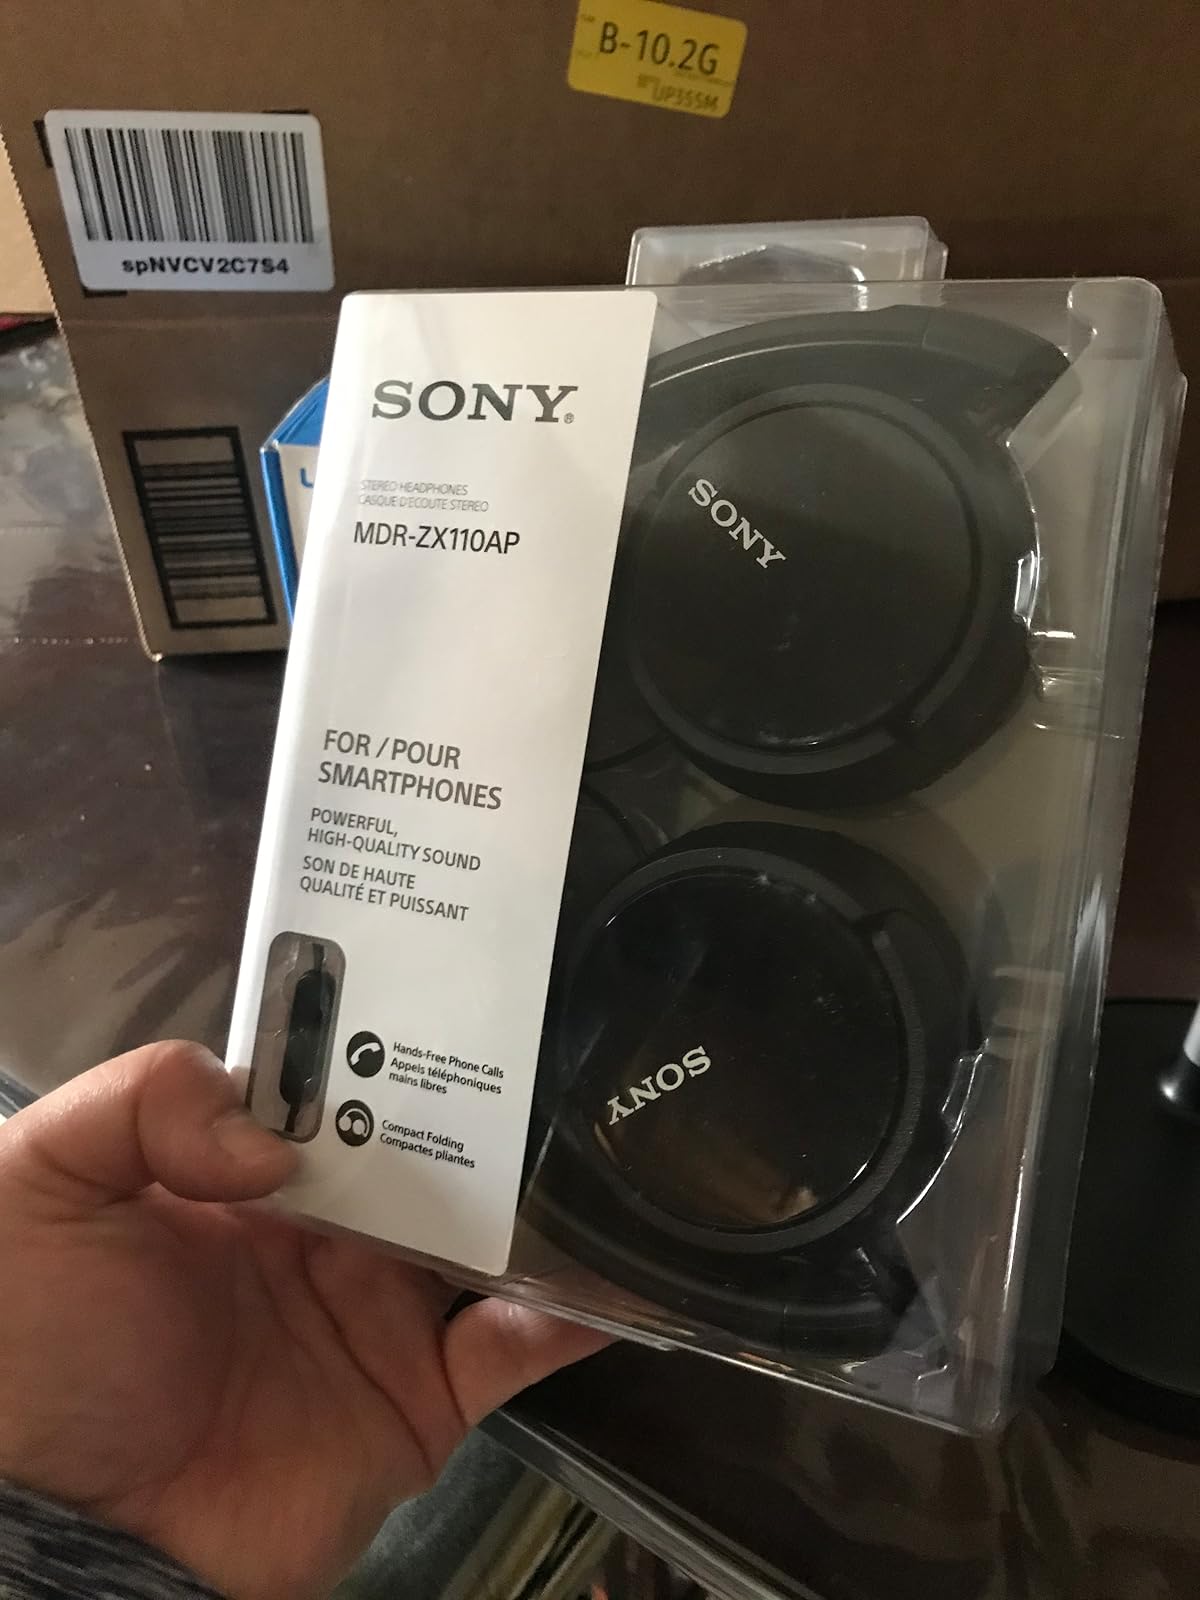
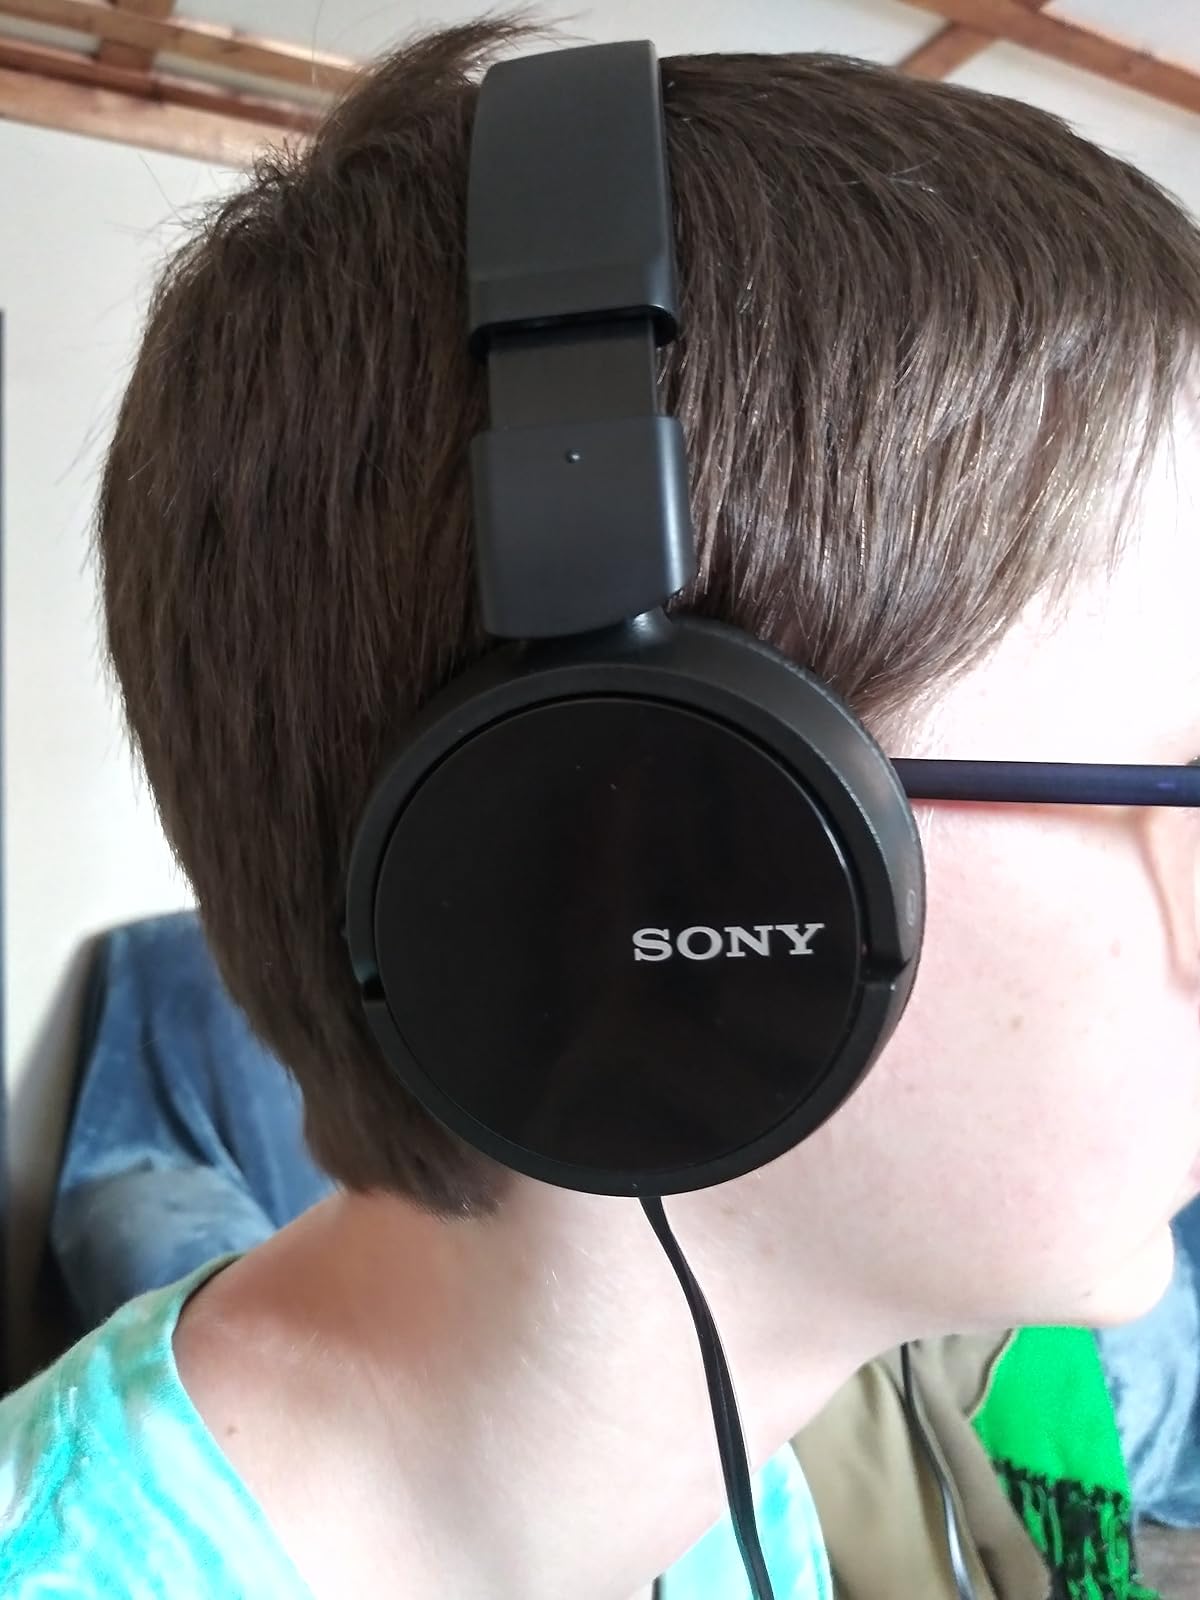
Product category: headphones
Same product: no